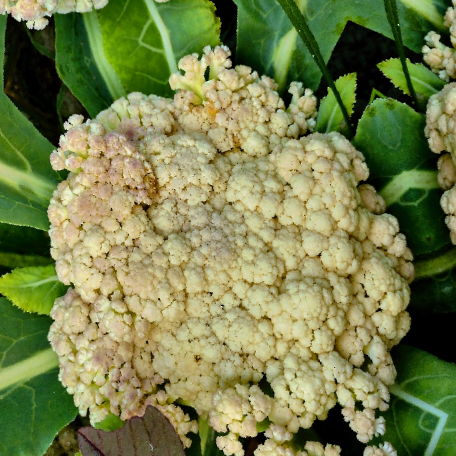
Label: Bacterial spot rot